1st Army Group (Kingdom of Yugoslavia)

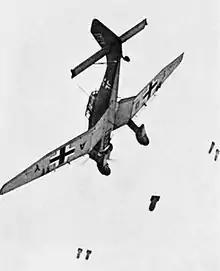
a black and white photograph of an aircraft releasing bombs from its wings and undercarriage in a dive

As a result of the revolts in the 4th Army, on the night of 7/8 April, Petrović ordered the 7th Army to begin to withdraw, first to a line through the Dravinja River, Zidani Most bridge and the right bank of the Krka River. This was subsequently moved back to the line of the Kupa River. This ended the successful defence of the 38th ID along the line of the Drava, and meant their withdrawal from Maribor. On 8 April, disregarding orders from above, Palten led his "kampfgruppe" south towards Maribor, and crossed the Pesnica River in inflatable boats, leaving his unit vehicles behind. In the evening, Palten and his force entered Maribor unopposed, taking 100 prisoners. For disregarding orders, Palten and his "kampfgruppe" were ordered to return to Spielfeld, and spent the rest of the invasion guarding the border. In the meantime, the forward elements of the two divisions consolidated their bridgeheads, with the 132nd Infantry Division securing Maribor, and the 183rd Infantry Division pushing past Murska Sobota. Some bridges over the Drava were blown before all of the border troops had withdrawn, but some soldiers were able to swim across, the rest being captured by the advancing Germans. German patrols reached the Drava at Ptuj, and further east at Ormož they found the bridge had been blown. Elements of the XXXXIX Mountain Corps had pushed forward to Poljana and Dravograd. The German troops received close air support from dive bombers and fighters during their advance, while bombers hit targets throughout the 7th Army area. During the day, the regimental-sized Italian 3rd Alpine Group captured Kranjska Gora at the headwaters of the Sava in the sector of Mountain Detachment "Triglavski". The German orders for the following day were for LI Infantry Corps to force a crossing of the Drava near Varaždin and advance on Zagreb, while XXXXIX Mountain Corps were to drive towards Celje.